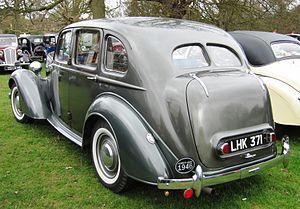
Humber Hawk first reg Essex Nov 1946 1701cc rear three quarters view at Weston Park
La Humber Hawk, une Hillman 14 de 1938-1940 re-badgée, fut la première voiture Humber à être lancée après la seconde Guerre Mondiale. Cette voiture a été produite pendant la période où Humber faisait partie du Groupe Rootes. Légèrement plus longue à cause de la nouvelle malle et plus étroite après avoir perdu ses marchepieds, elle réussit à être 112 livres plus légère que la voiture d'avant-guerre.
La Hillman Fourteen est une voiture quatre cylindres de taille moyenne annoncée par le directeur de Hillman, Spencer Wilks, beau-fils de William Hillman, à la fin de septembre 1925. Cette nouvelle Quatorze a considérablement augmenté la part de marché de Hillman et est restée en vente jusqu'en 1931. Pendant cette période, elle fut le principal produit de la société anglaise.